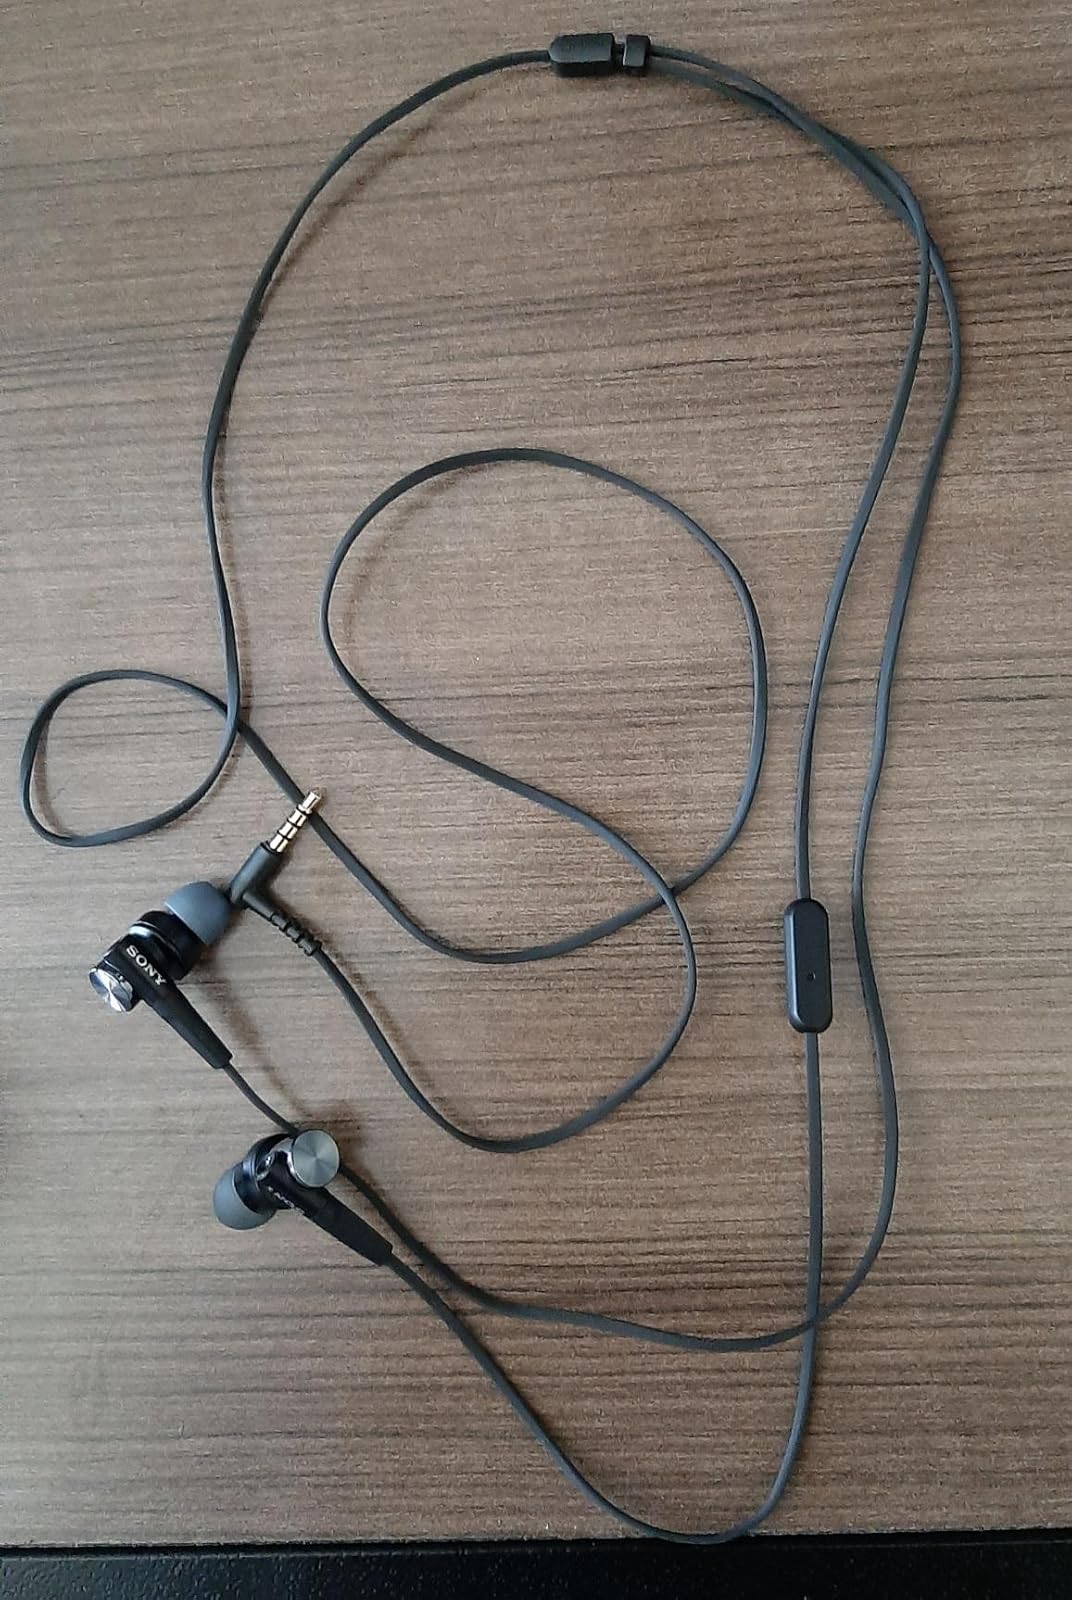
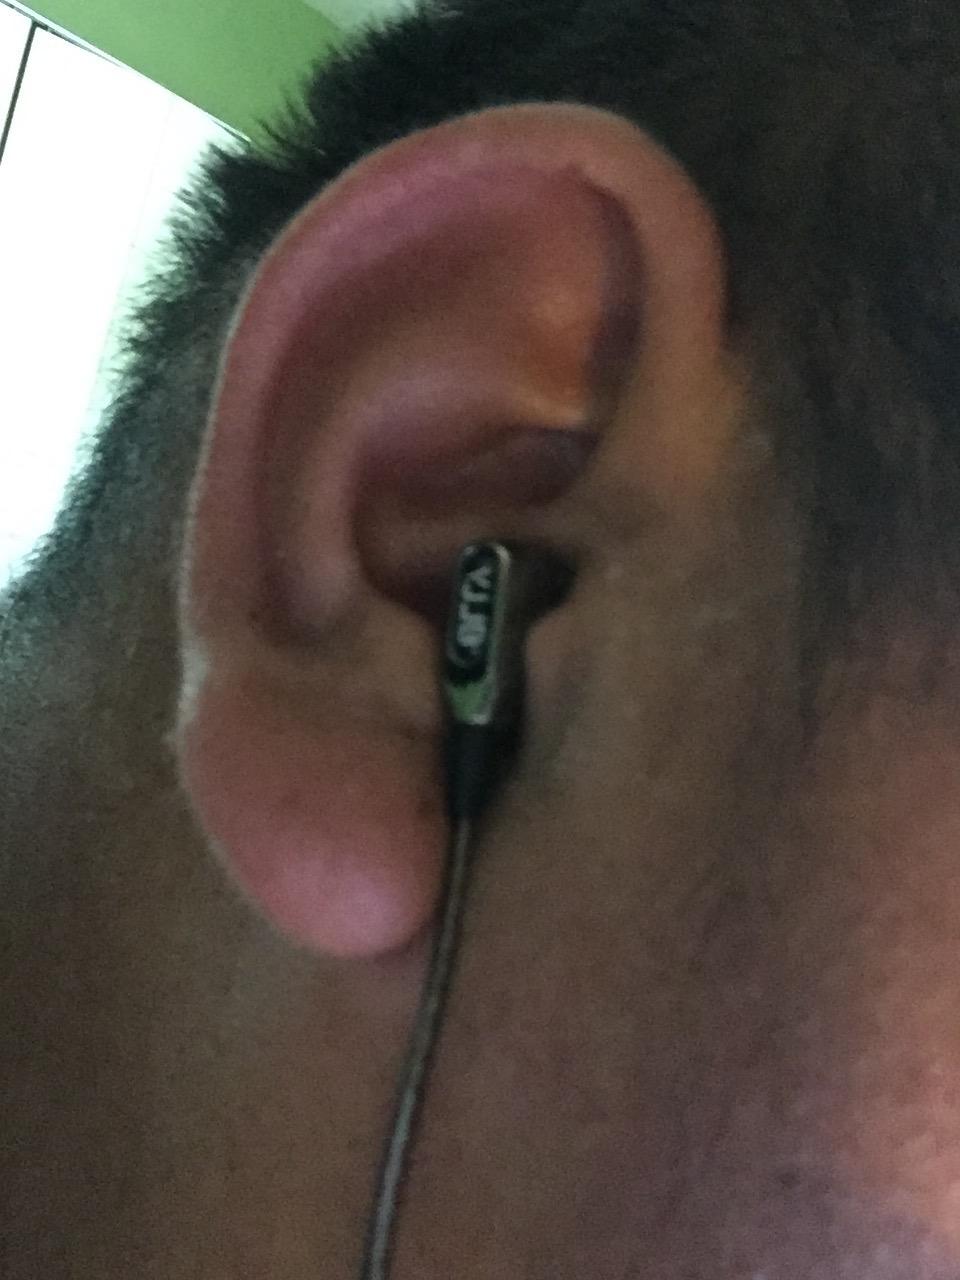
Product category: headphones
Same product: no